Virginia Heights Historic District

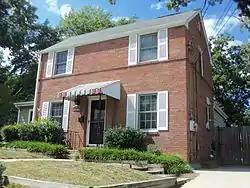

The Virginia Heights Historic District is a national historic district located at Arlington County, Virginia. It is directly west of the Columbia Forest Historic District. It contains 117 contributing buildings in a residential neighborhood in southwestern Arlington. The area was developed between 1946 and 1952, and consists of four small subdivisions of Section Four of Columbia Forest, High Point, Virginia Heights, and Frederick Hill. The dwelling styles include Colonial Revival style houses and Modernist twin dwellings designed by noted local architect Charles M. Goodman. In addition, five single dwellings in Virginia Heights are known to be prefabricated houses, three of which are Lustron houses.